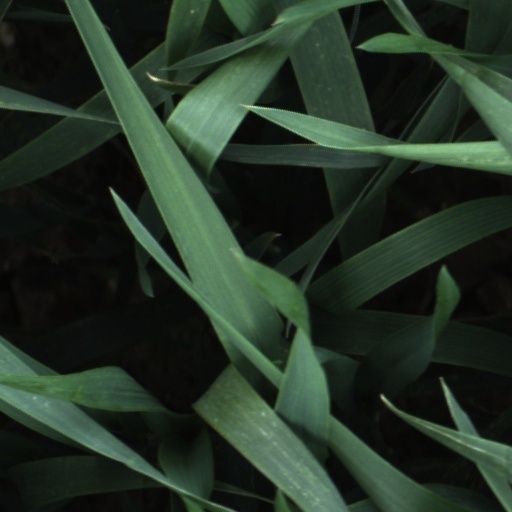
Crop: wheat